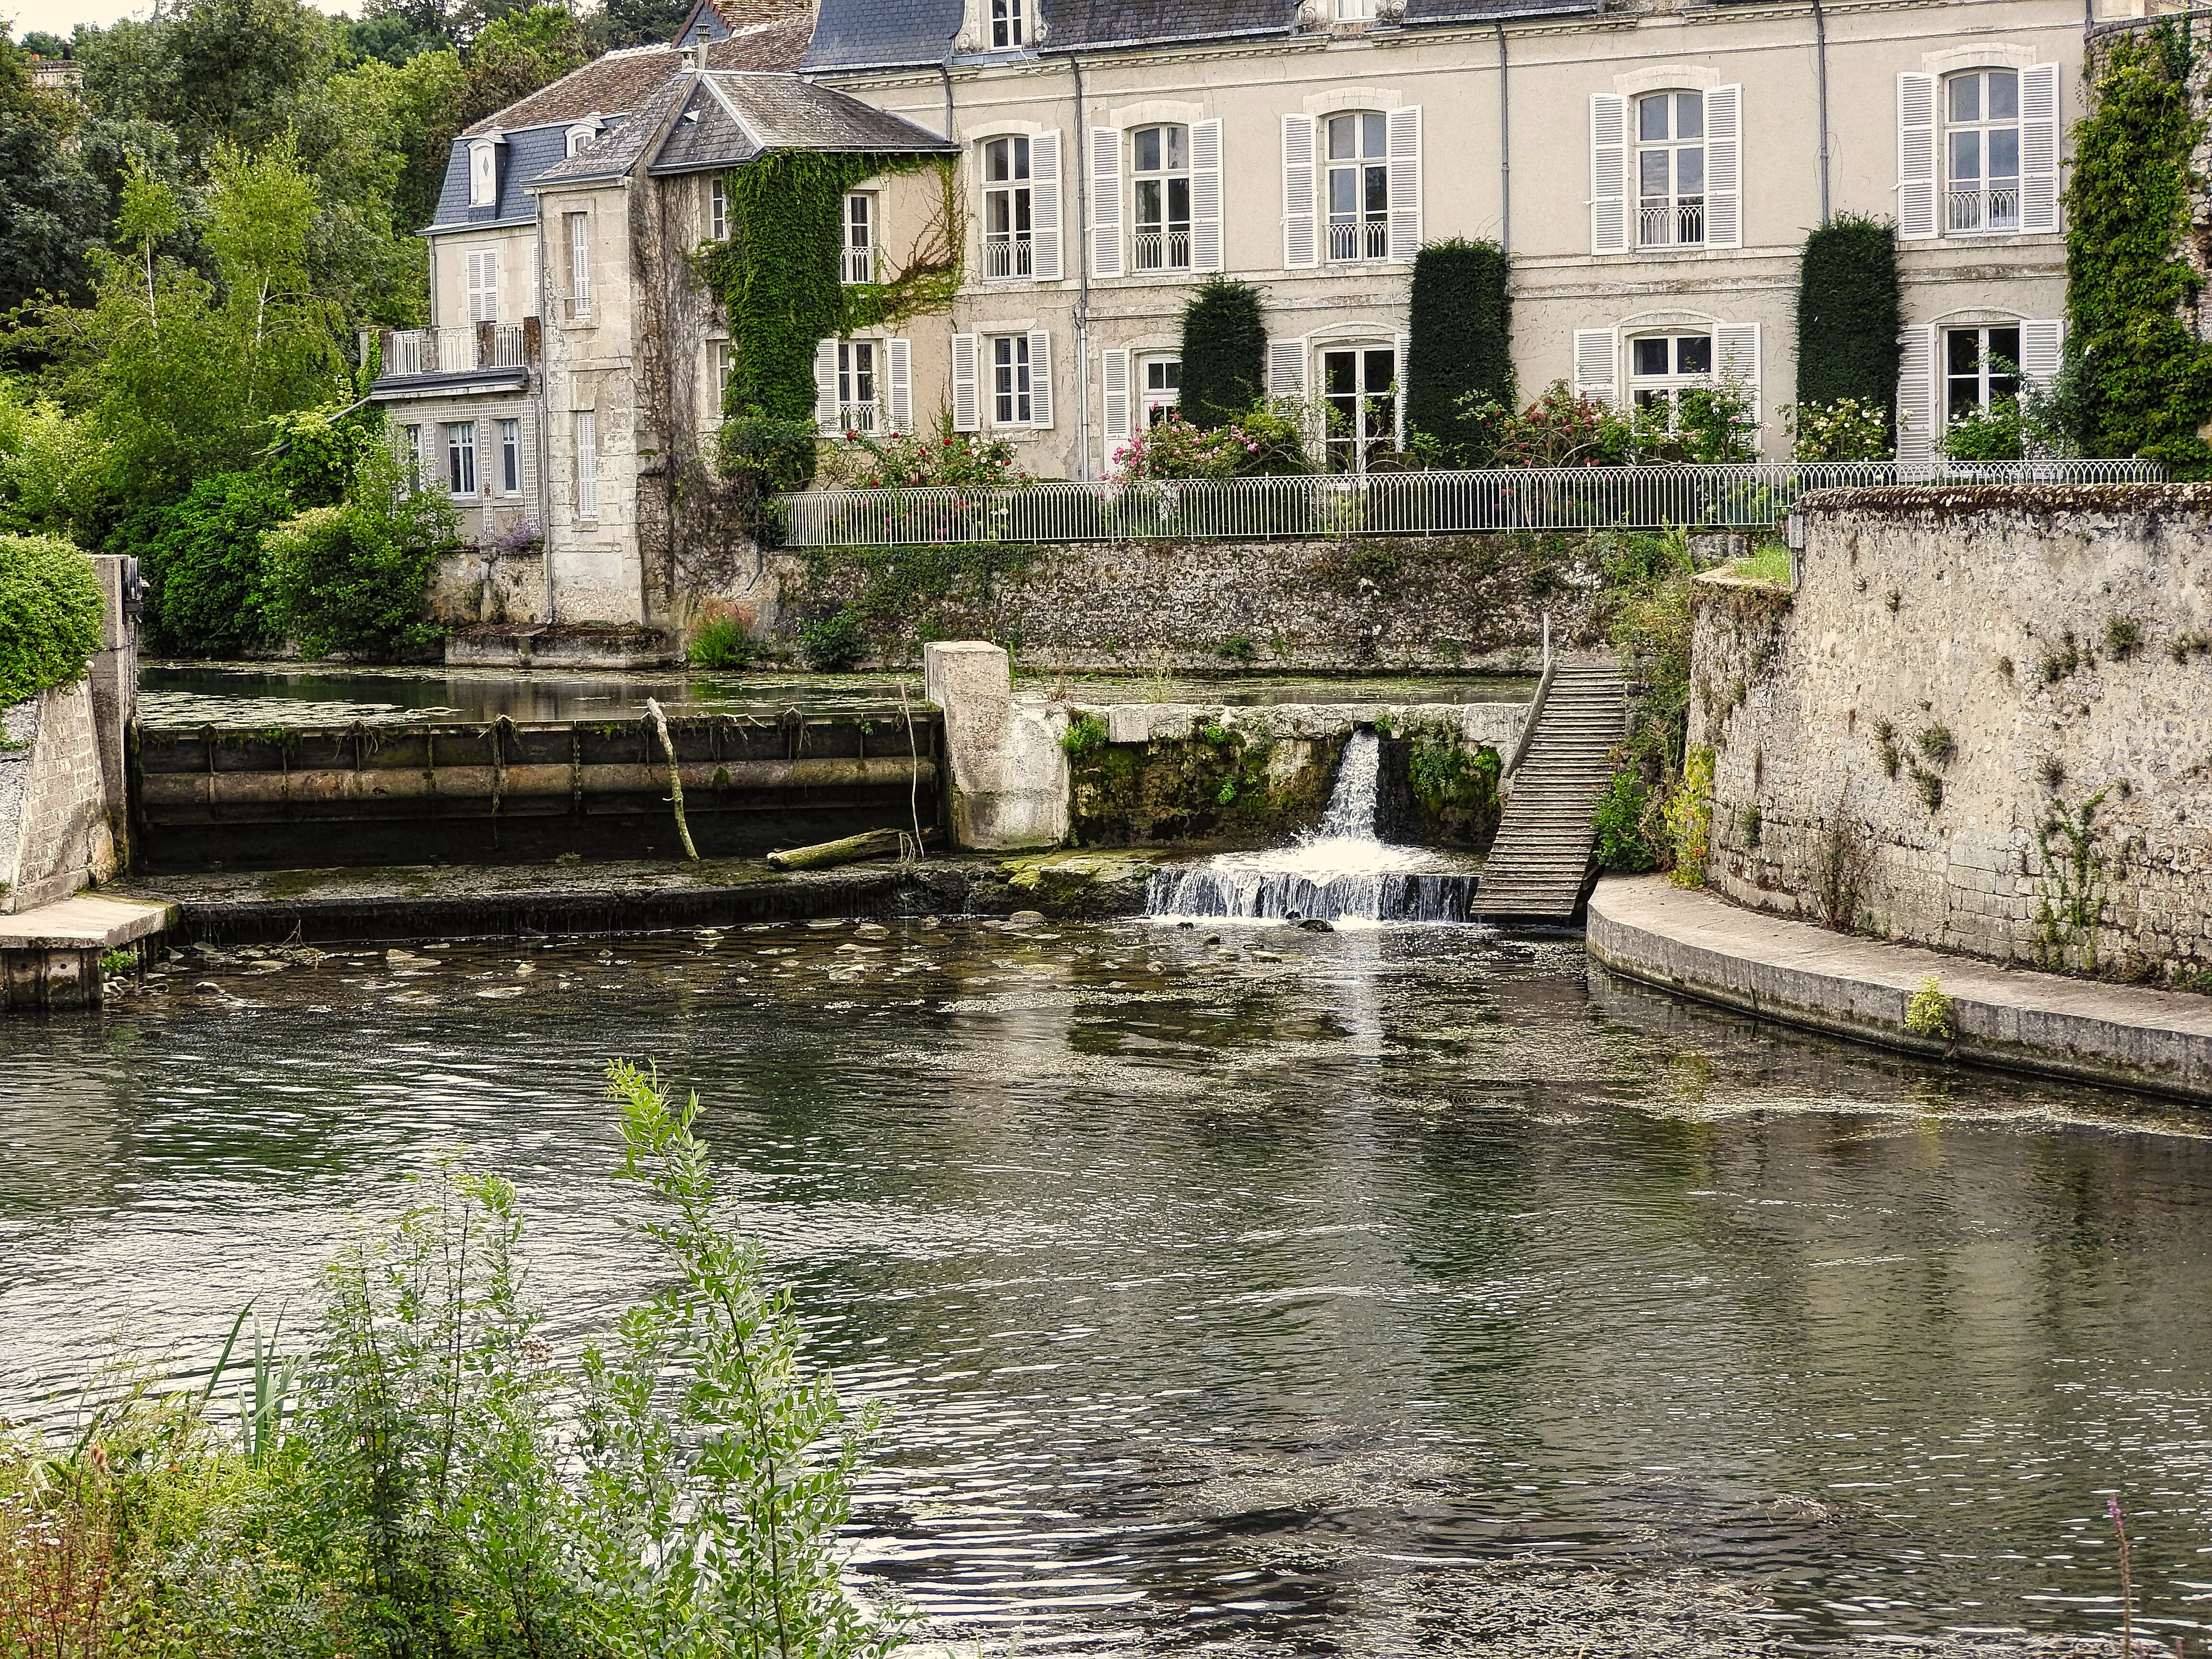
Vendome, nature, water, plant, building, water resources, property, window, tree, house, watercourse, grass, bank, lake, sky, natural landscape, canal, landscape, channel, fountain, cottage, water feature, reflection, garden, city, reservoir, pond, facade, landscaping, bridge, history, leisure, water castle, moat, tourism, medieval architecture, stately home, village, estate, manor house, mansion, historic house, river